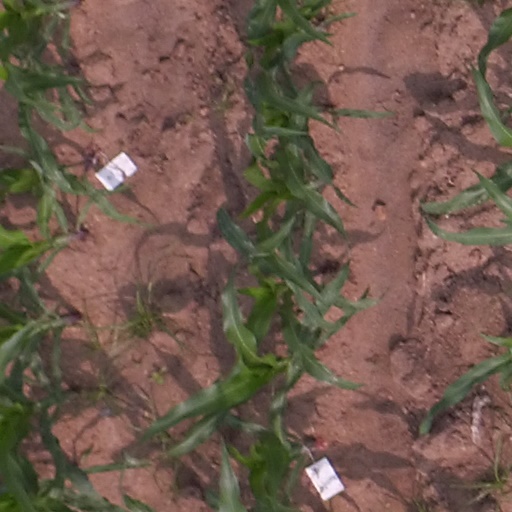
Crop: maize; corn